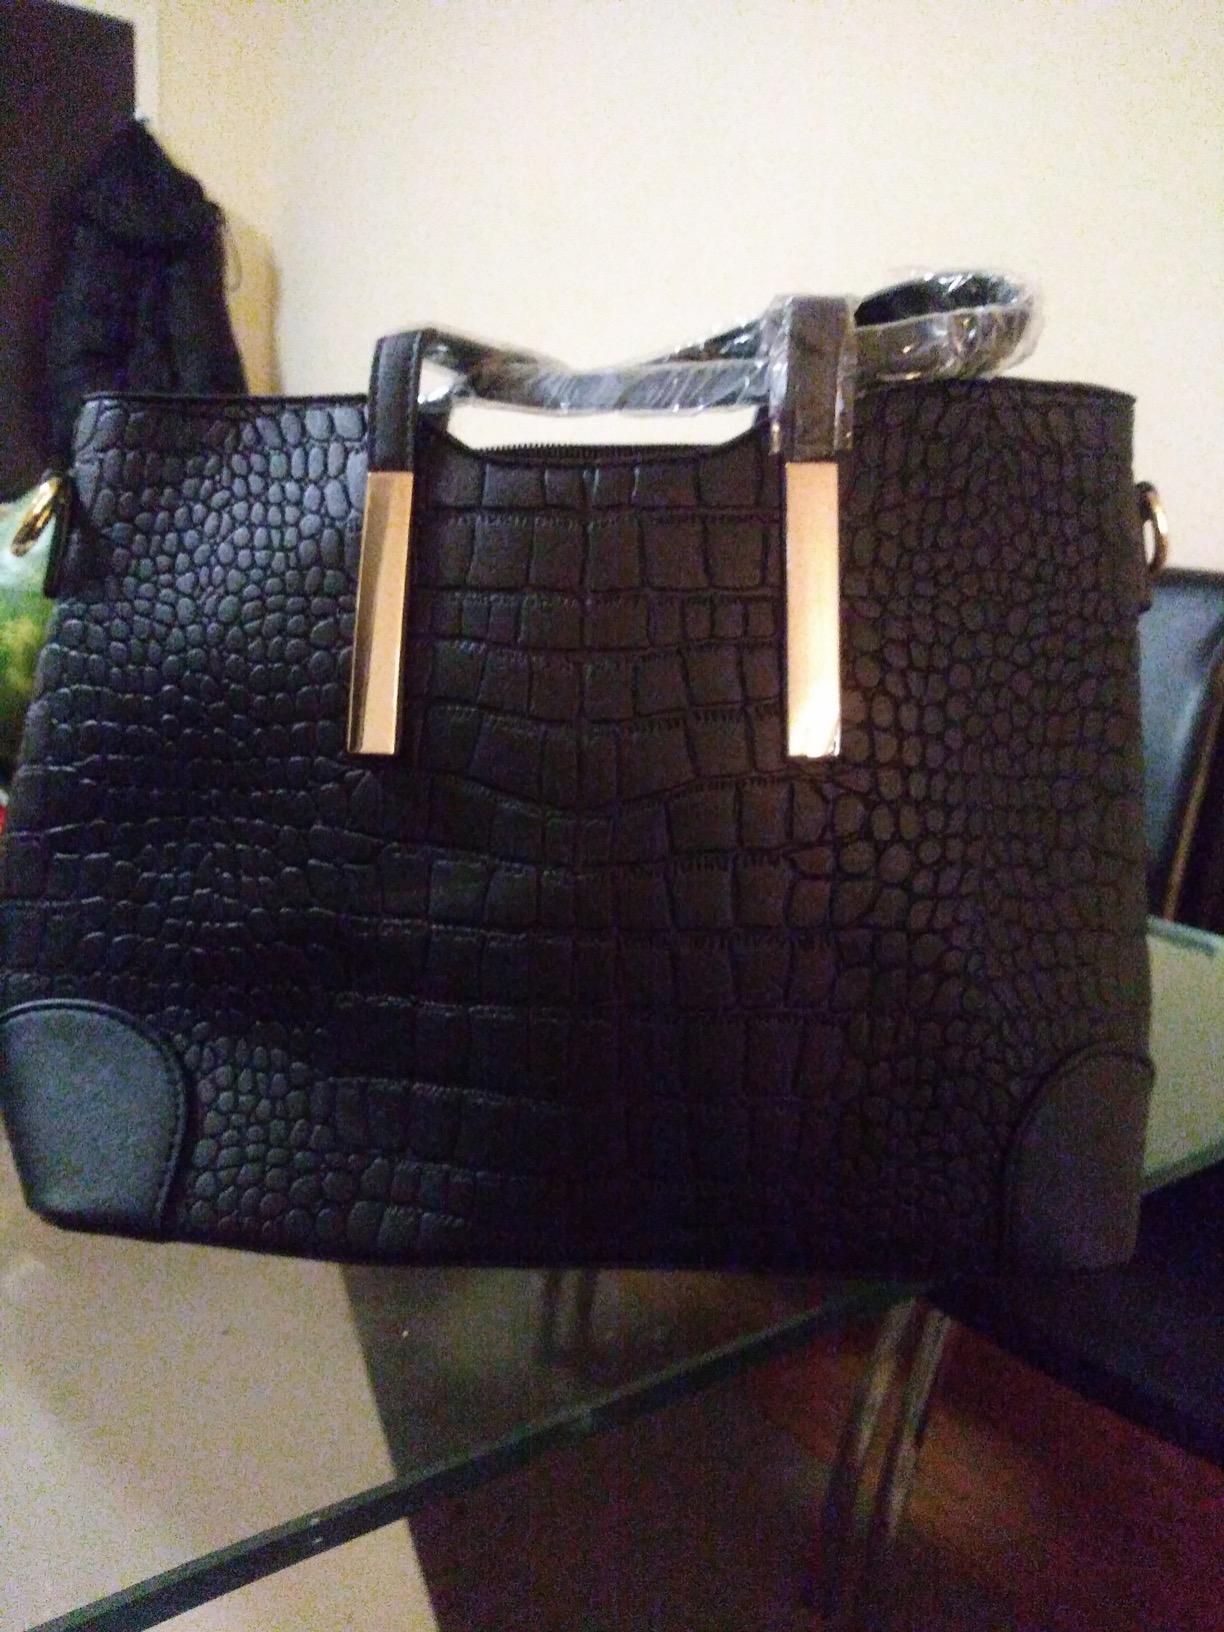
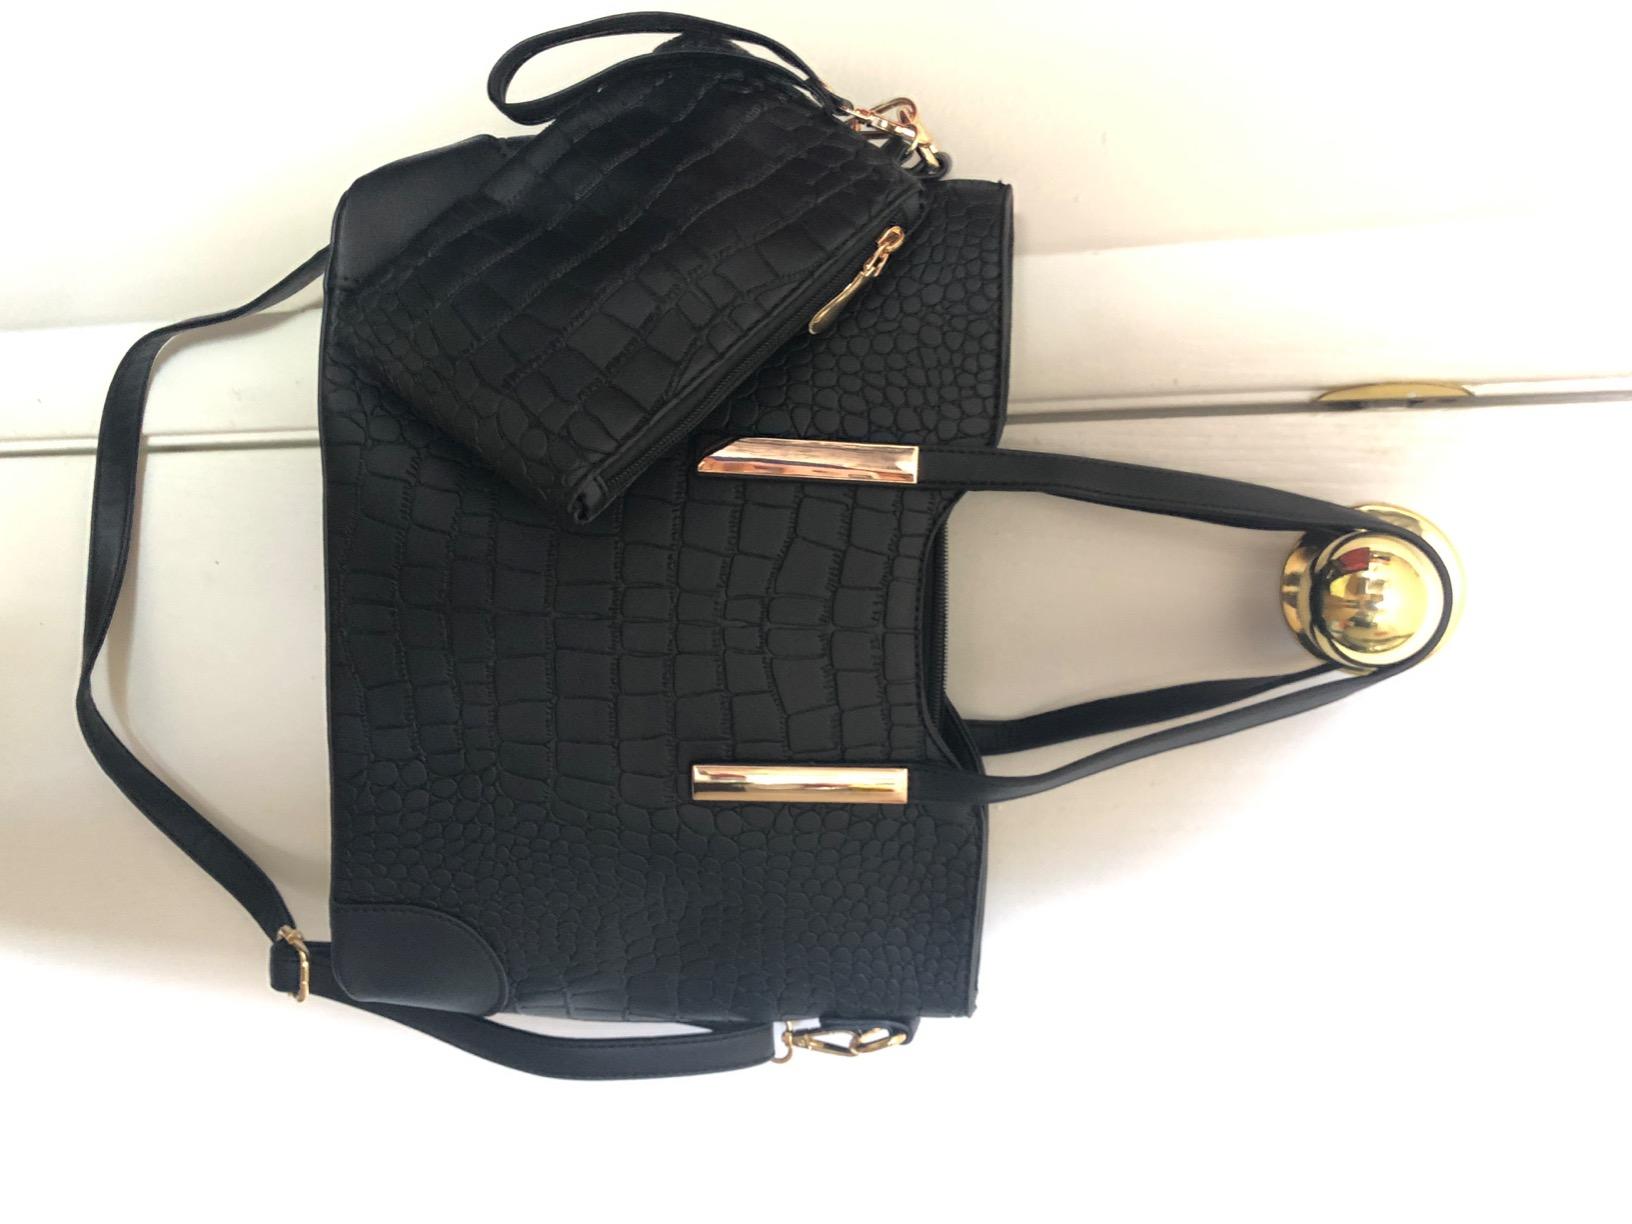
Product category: accessories_handbag
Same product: yes